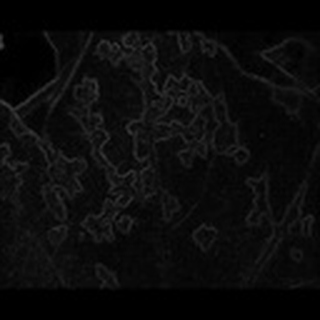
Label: cotton_bacterial_blight